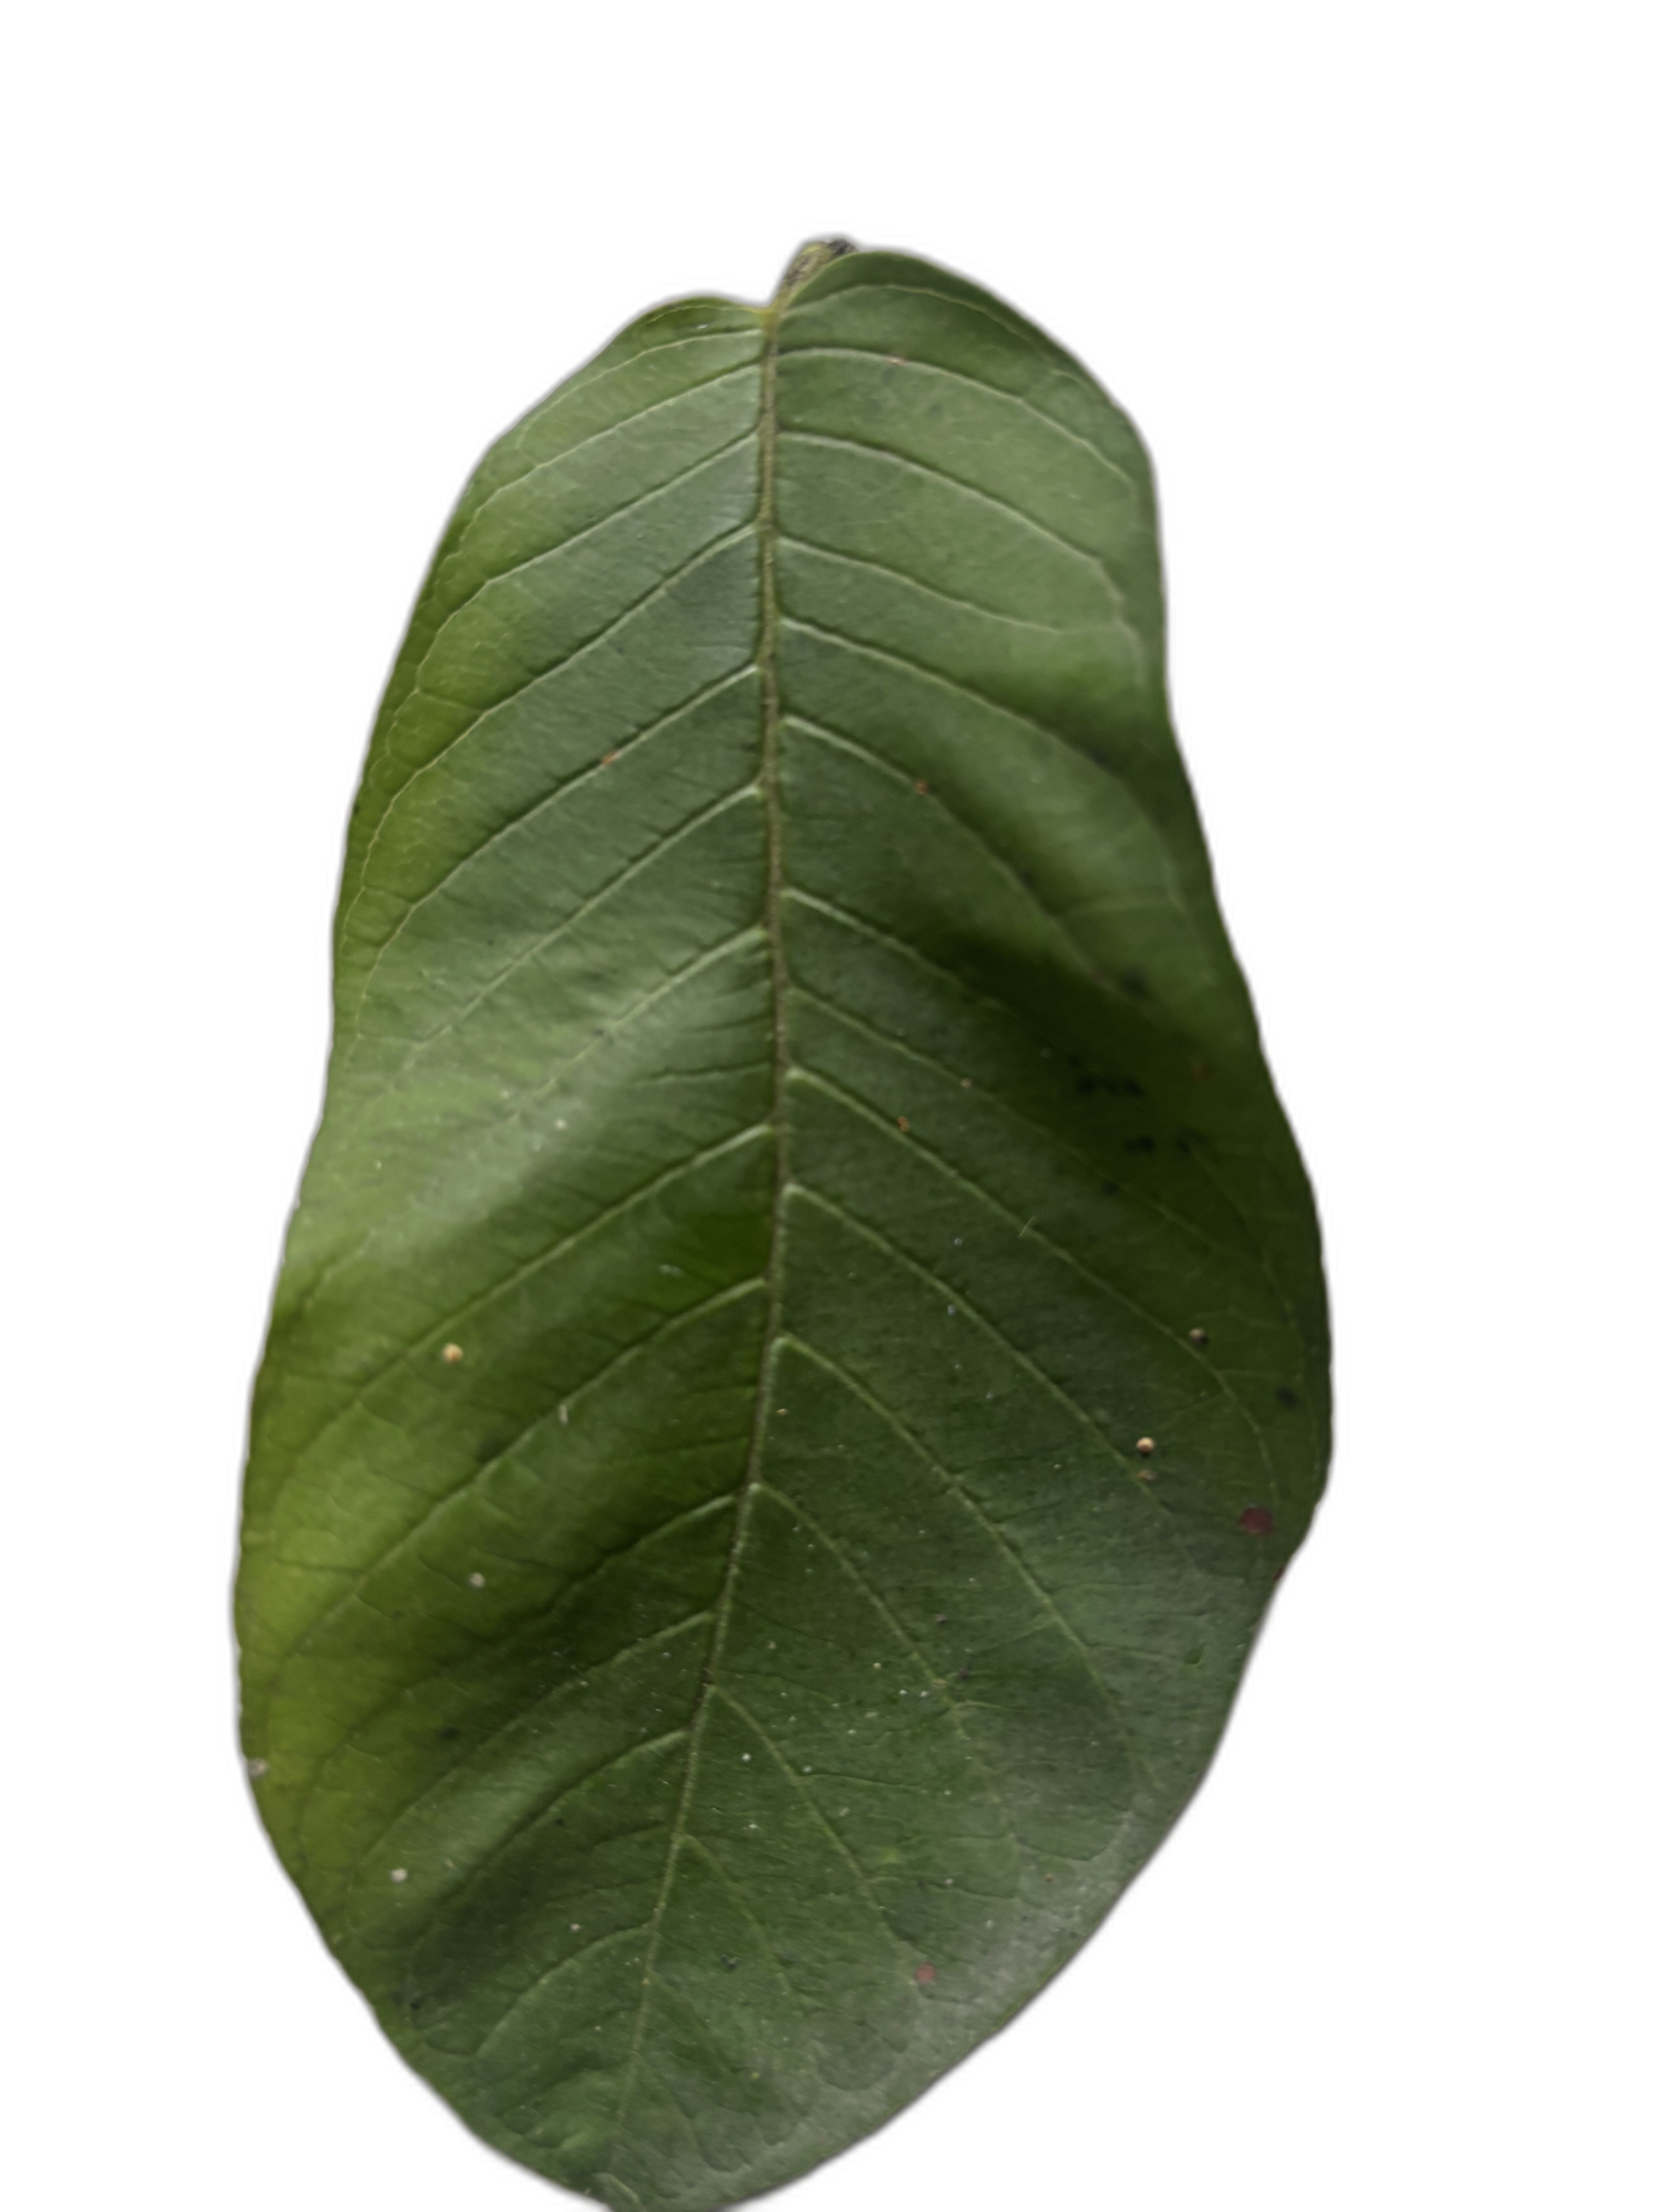
Plant part: leaf
Disease: Healthy